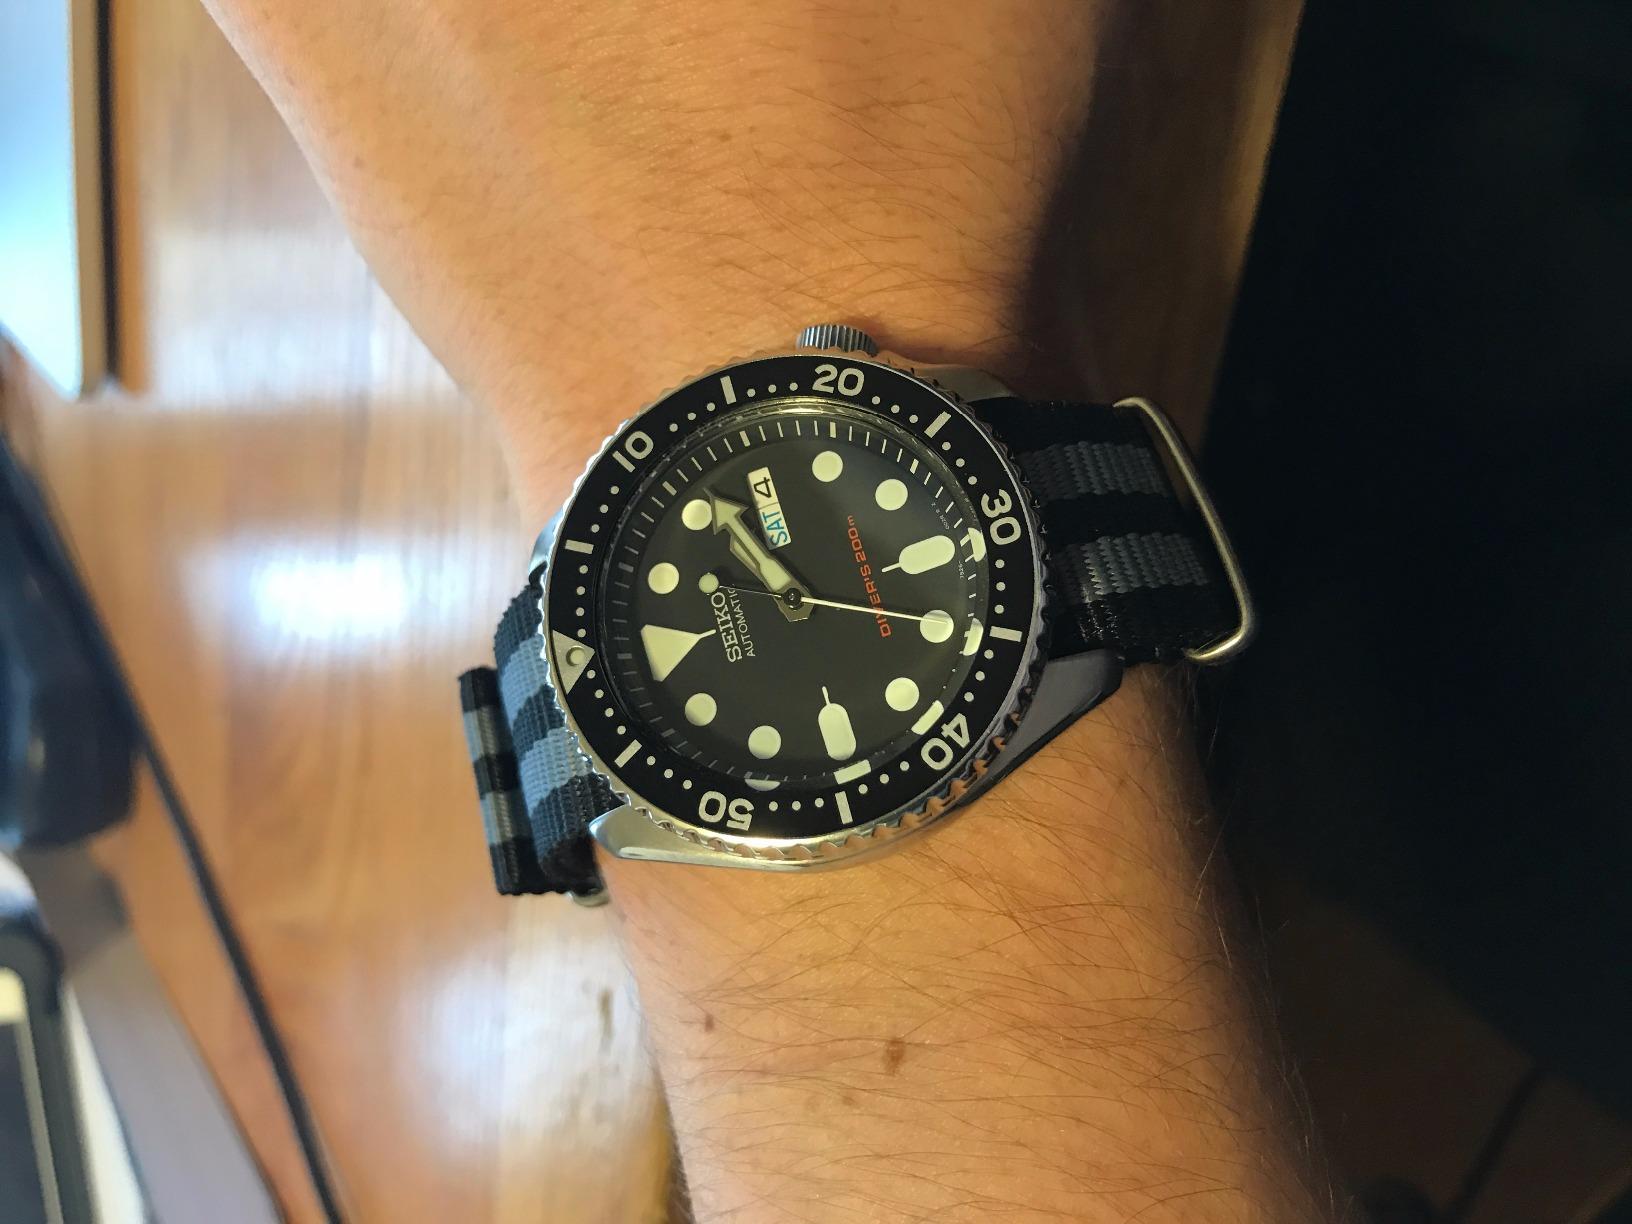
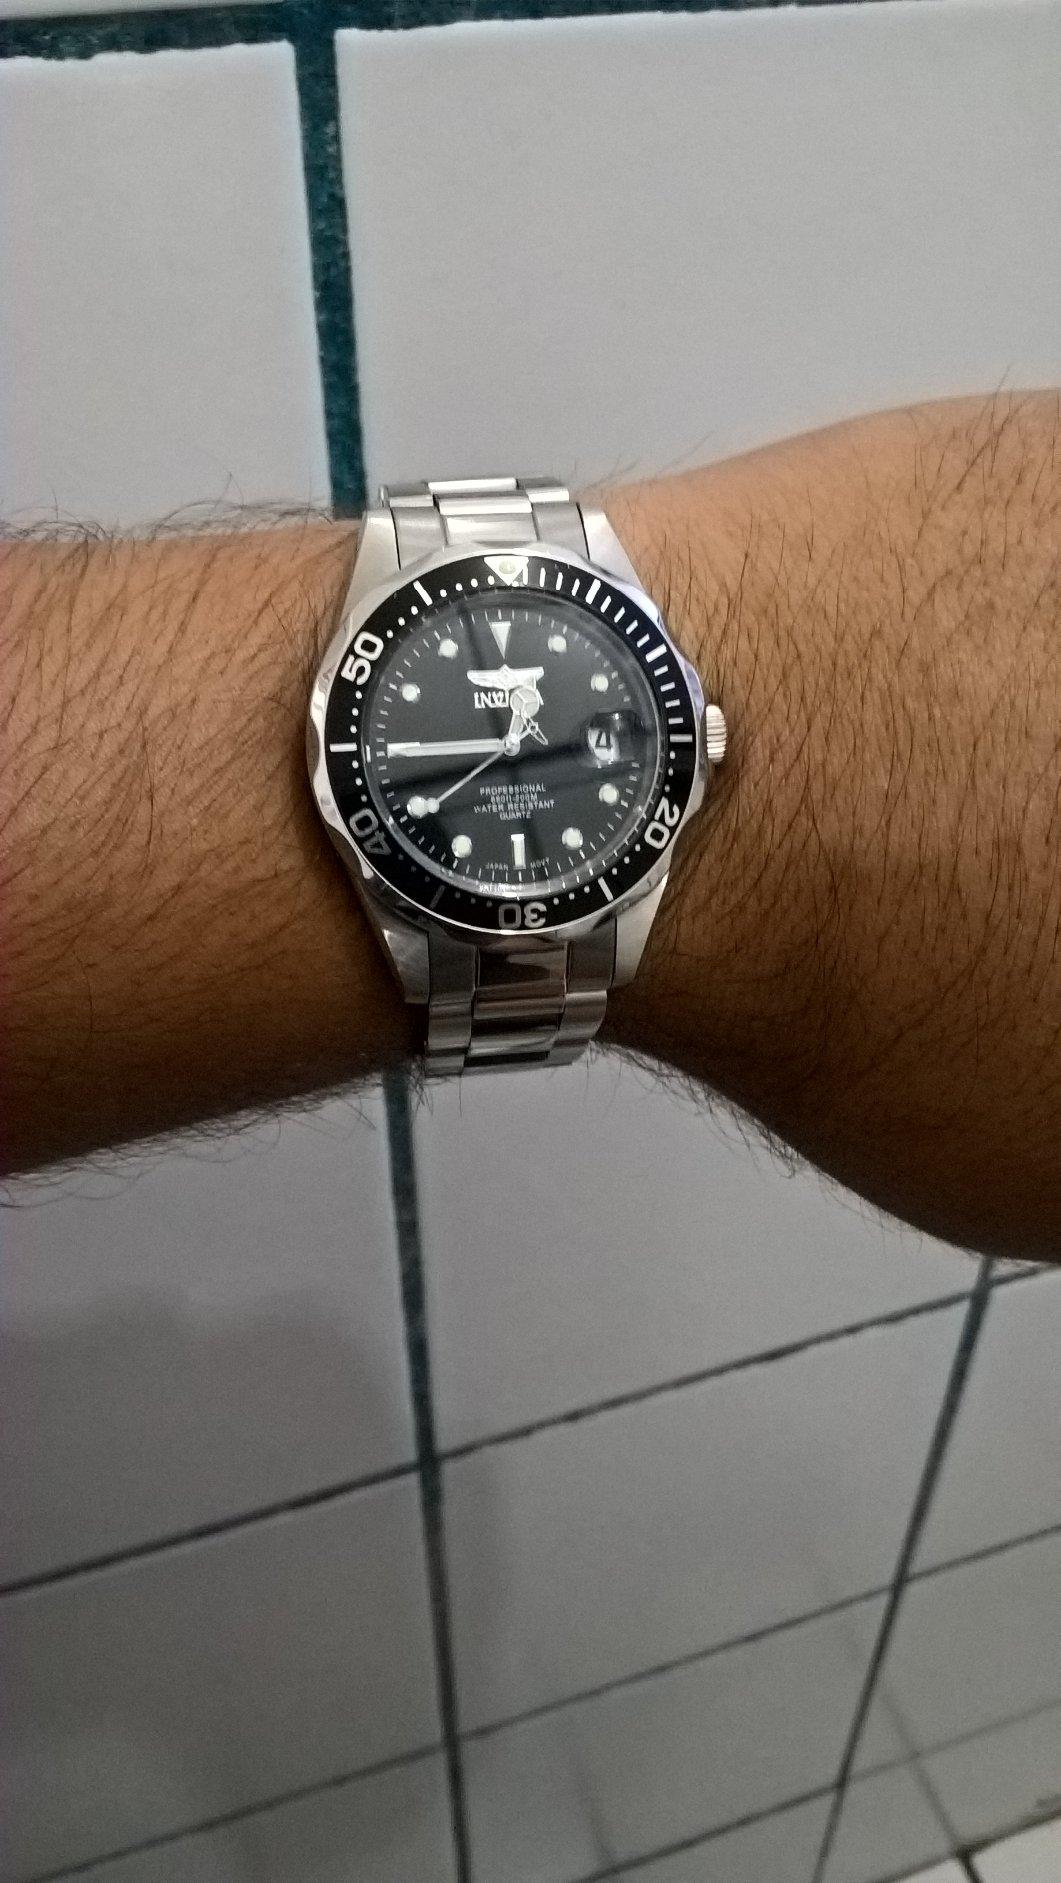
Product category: accessories_watch
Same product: no